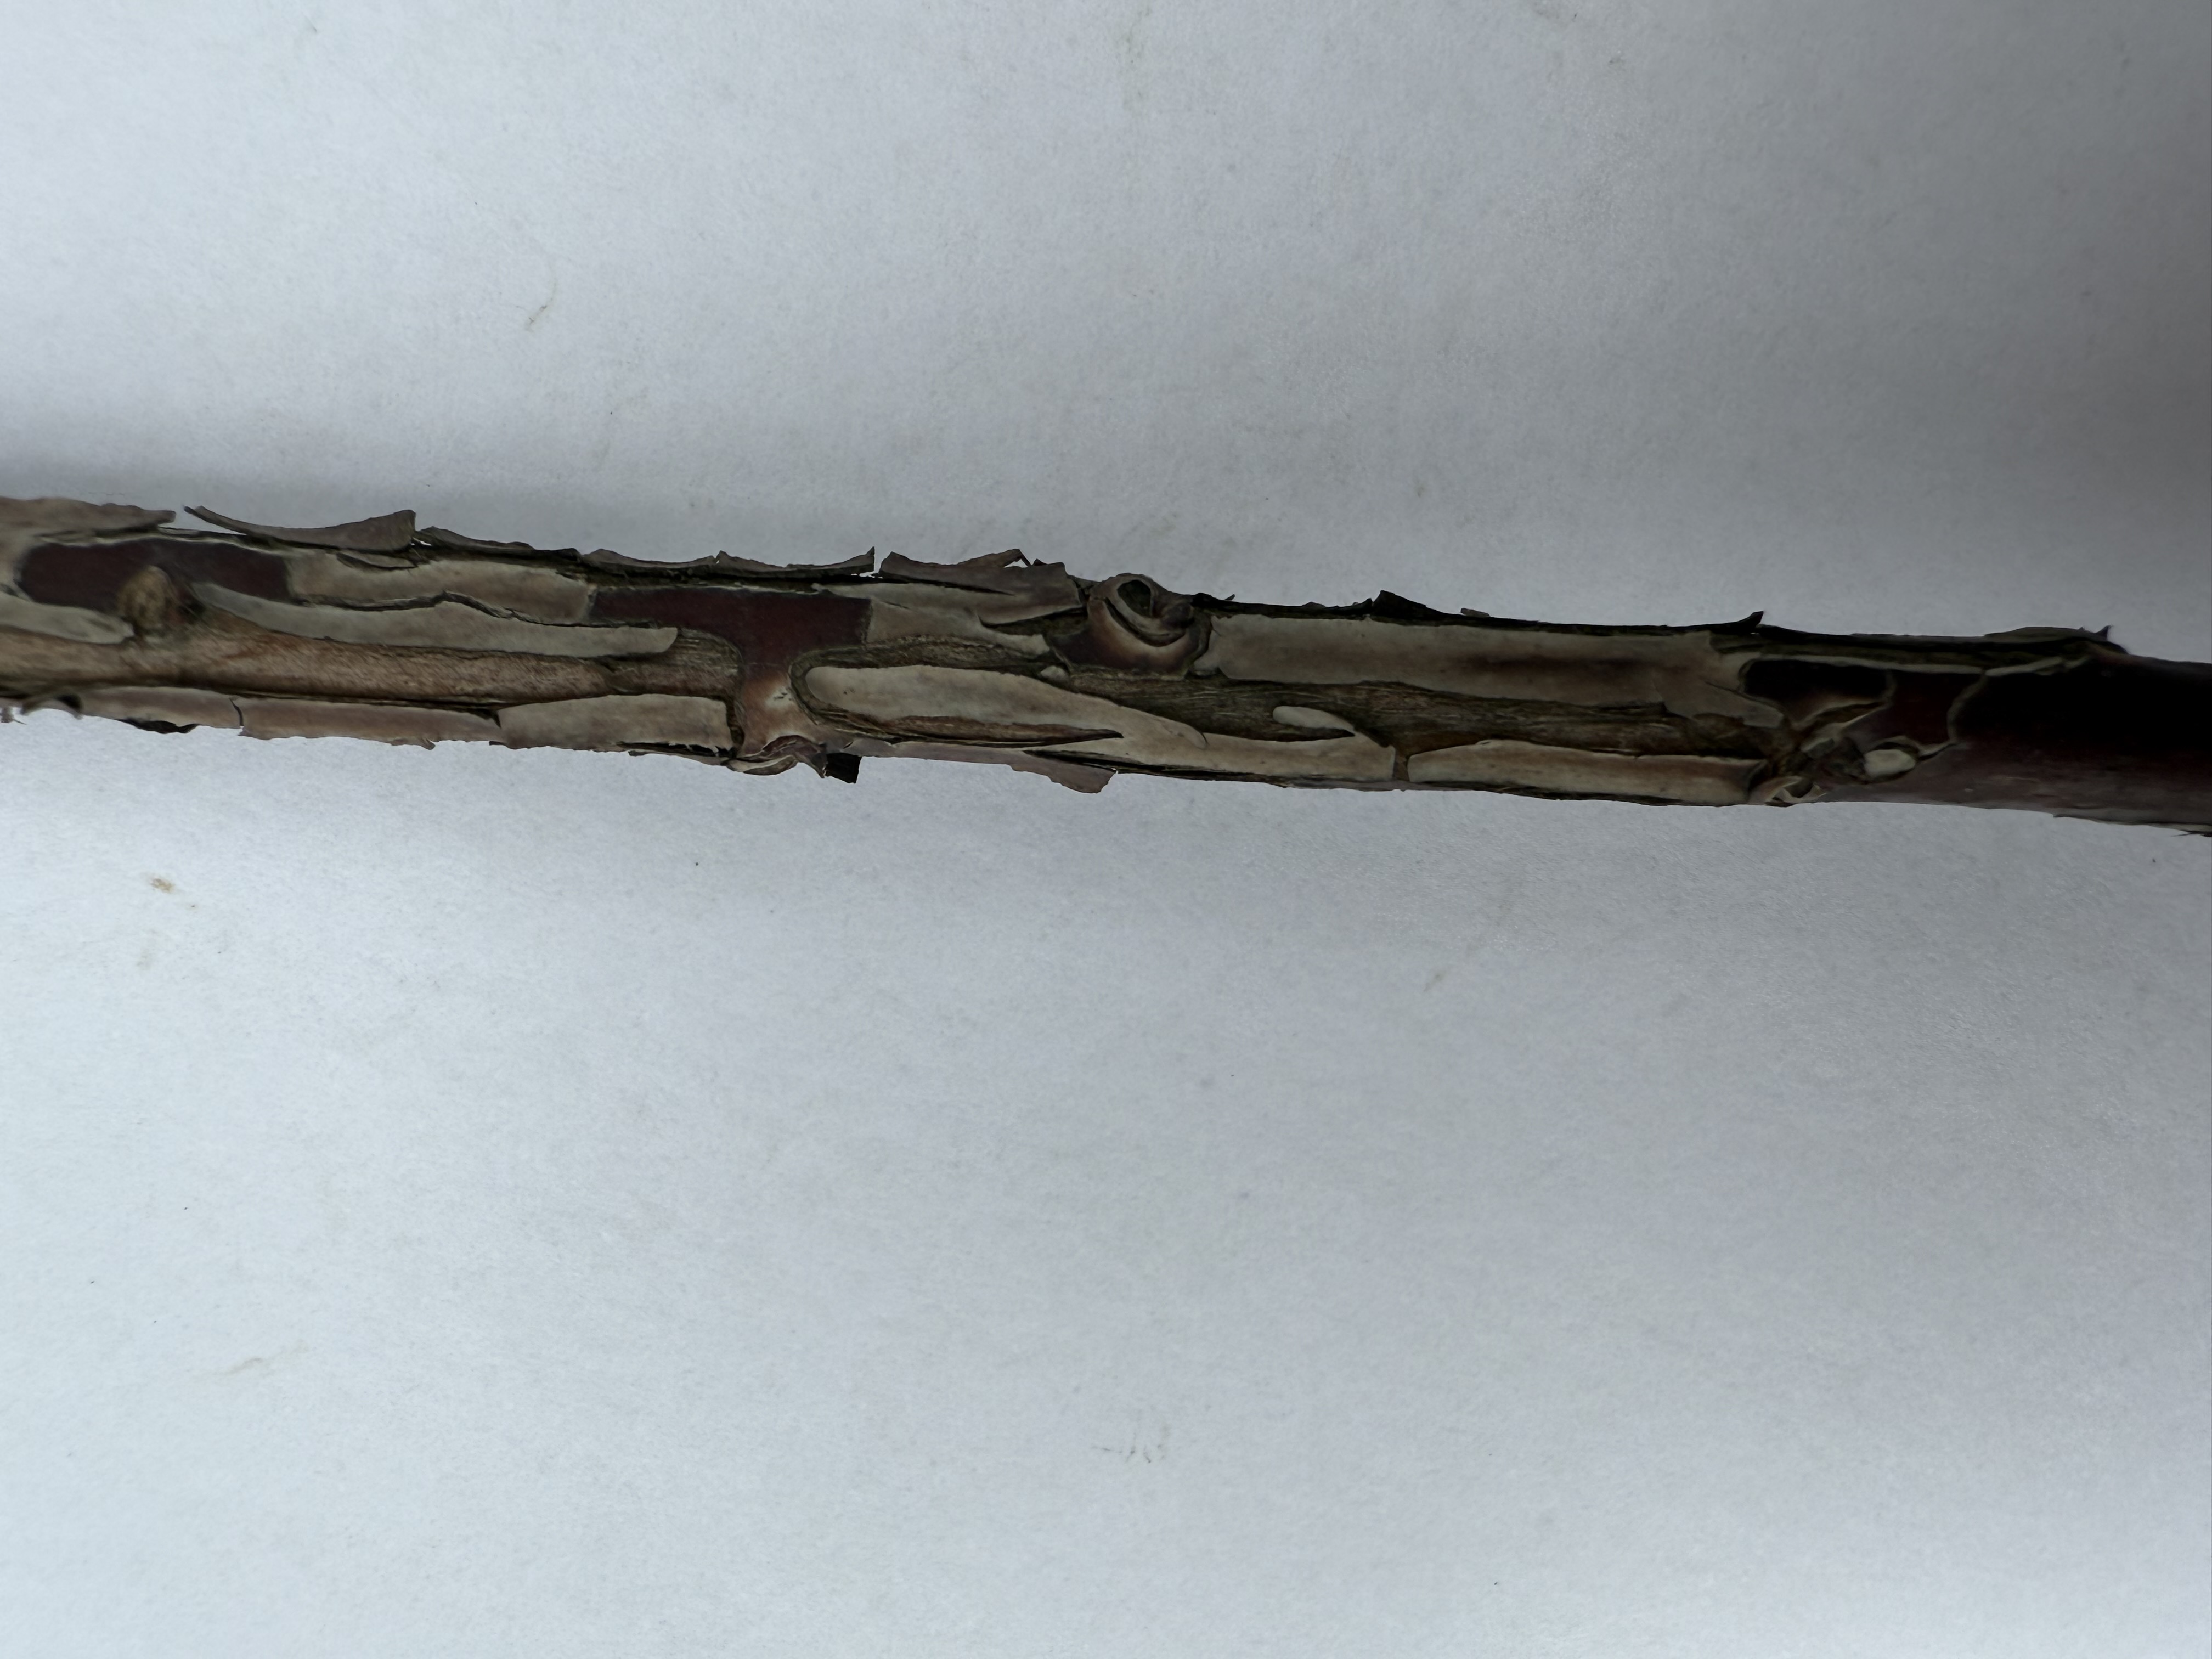
Variety: Strawberry Tree